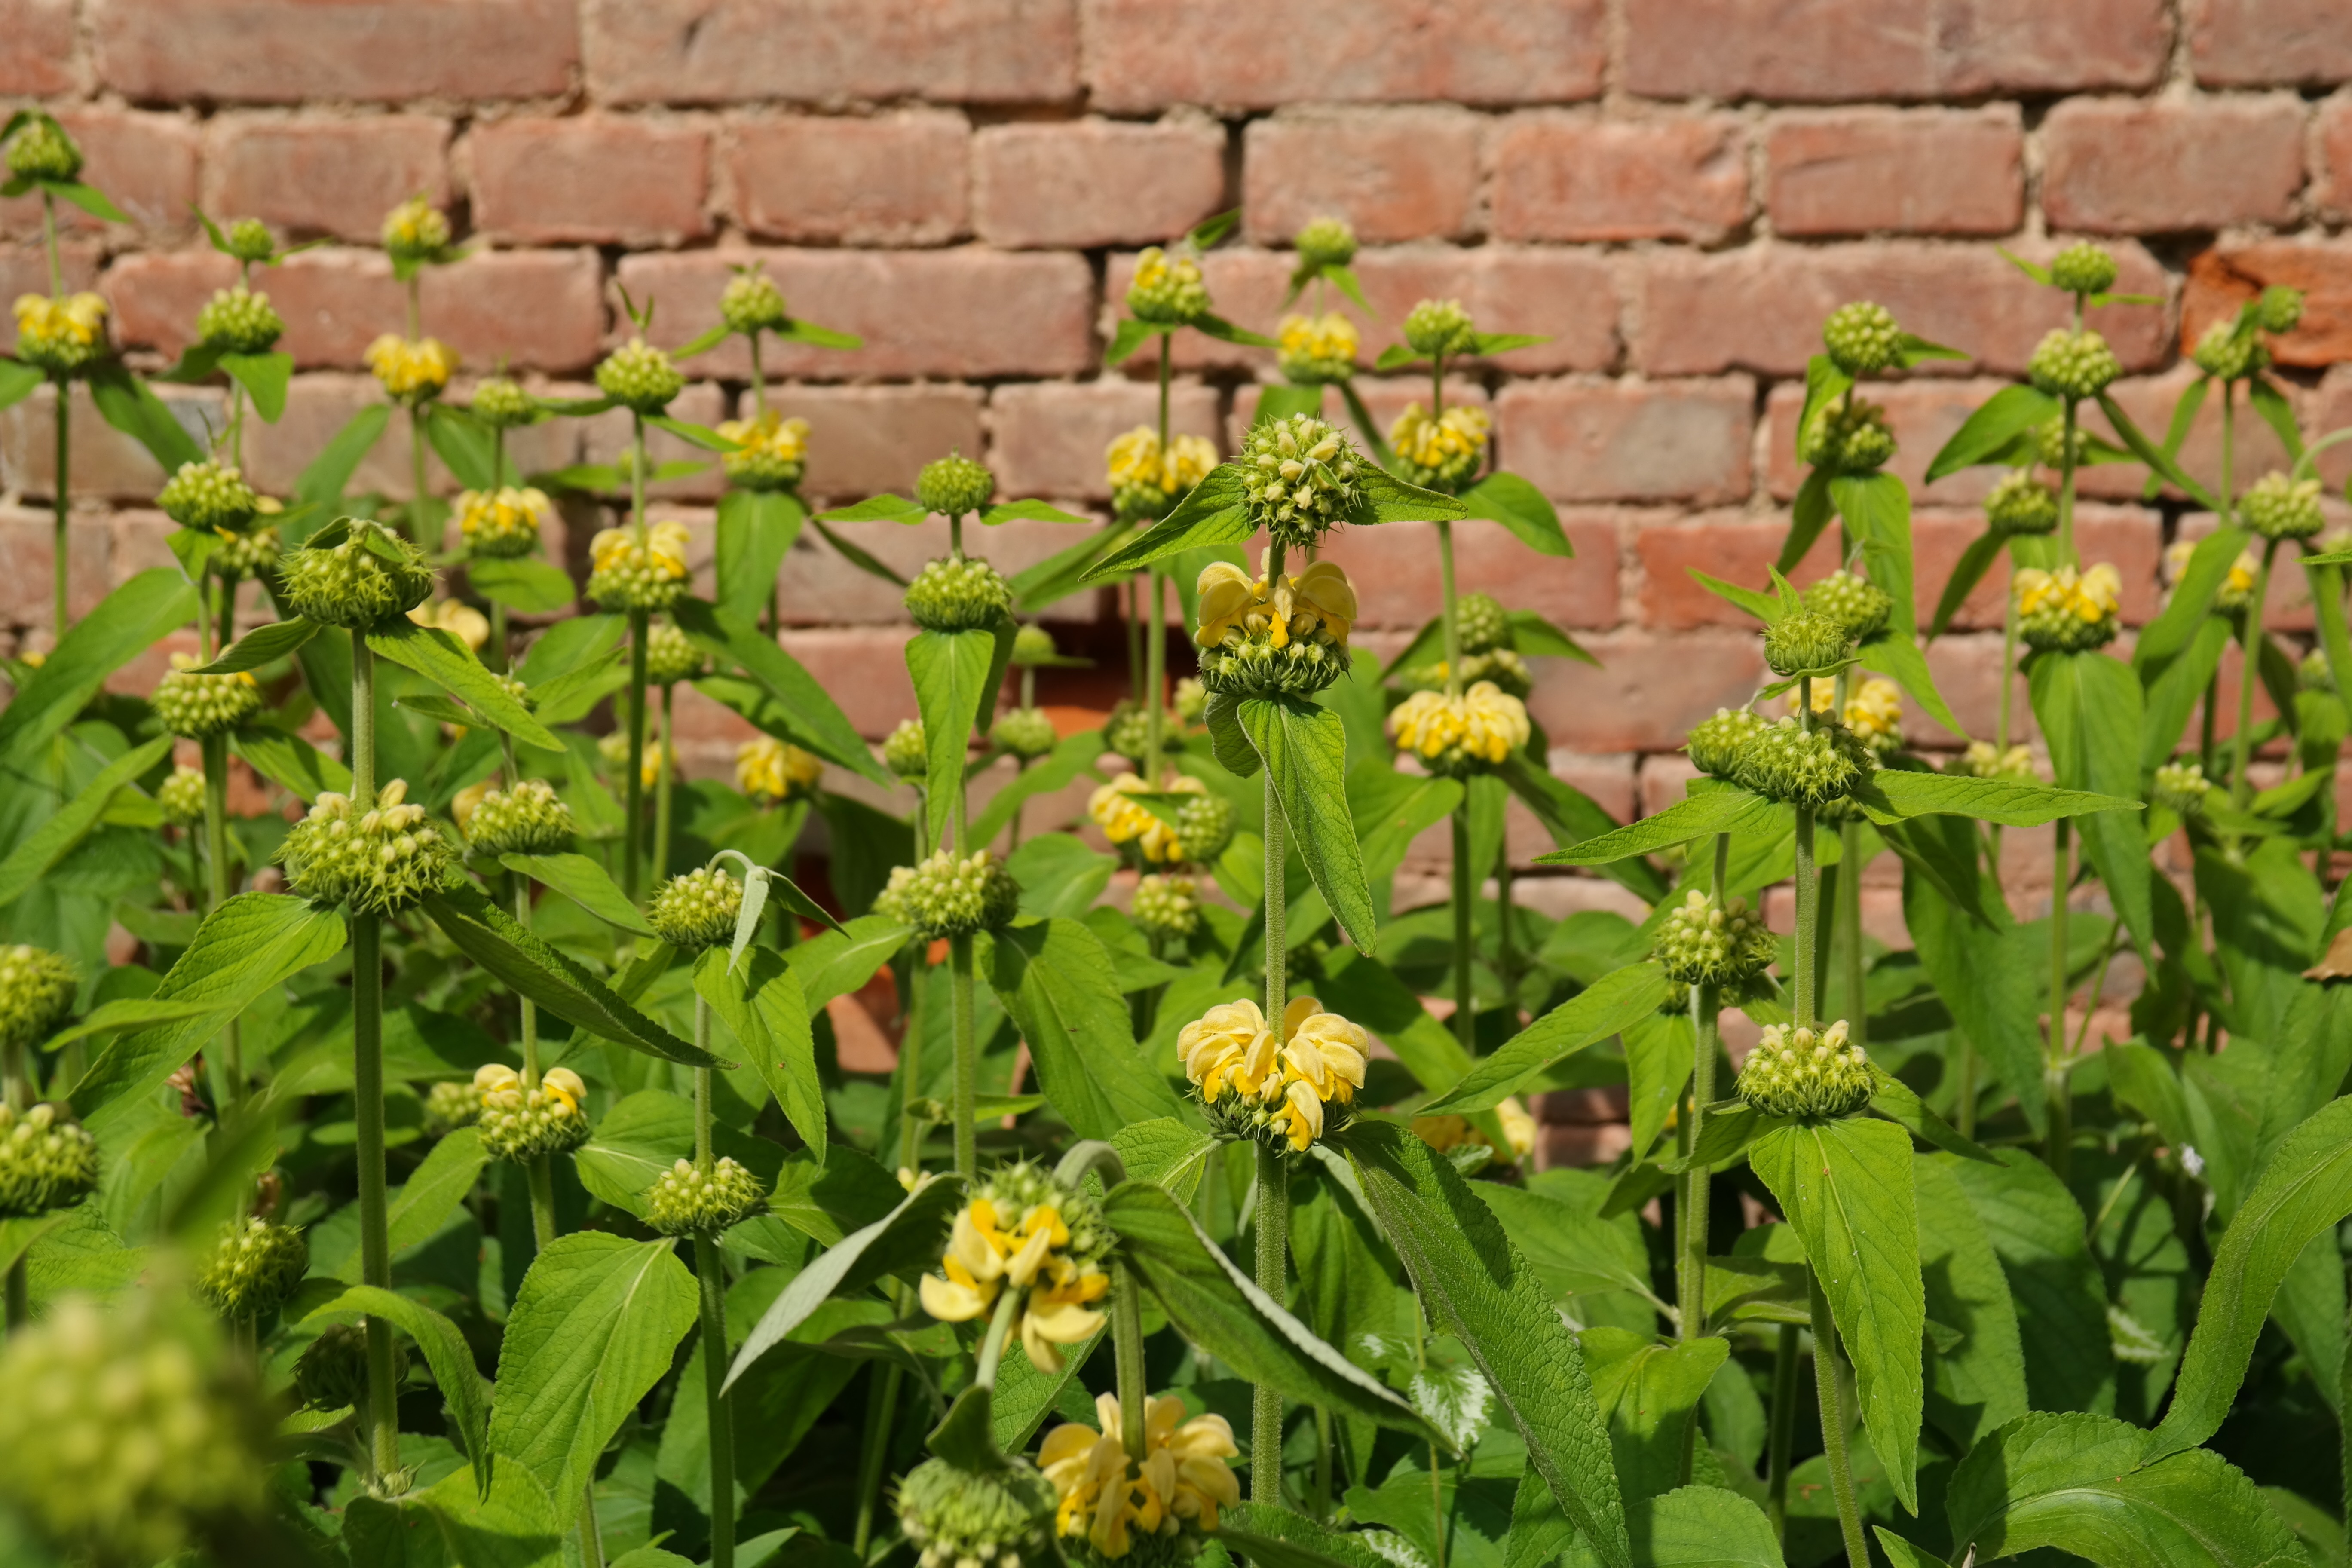
plant, flower, produce, botany, yellow, flora, wildflower, flowers, wild plant, shrub, ornamental plant, flowering plant, lamiaceae, discounts, perennial border, fire herb, lip flowers, land plant, phlomis russeliana, russell brandkraut, phlomis, flower rings, yellow brandkraut, whorls